Zarafa (giraffe)

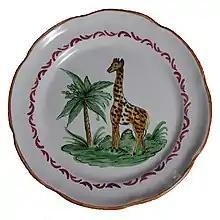
Commemorative faience plate

She was presented to the King at the chateau of Saint-Cloud in Paris on 9 July 1827, and took up residence in the Jardin des Plantes. Now standing nearly 4 m high, Zarafa's arrival in Paris caused a sensation. Over 100,000 people came to see her, approximately an eighth of the population of Paris at the time. Honoré de Balzac wrote a story about her; Gustave Flaubert (then a young child) travelled from Rouen to see her. "La mode à la girafe" swept the nation; hair was arranged in towering styles, spotted fabrics were all the rage. The "Journal des Dames" reported that the color known as "belly of giraffe" became extremely popular. Porcelain and other ceramics were painted with giraffe images. She was painted by Nicolas Huet, Jacques Raymond Brascassat and many others.